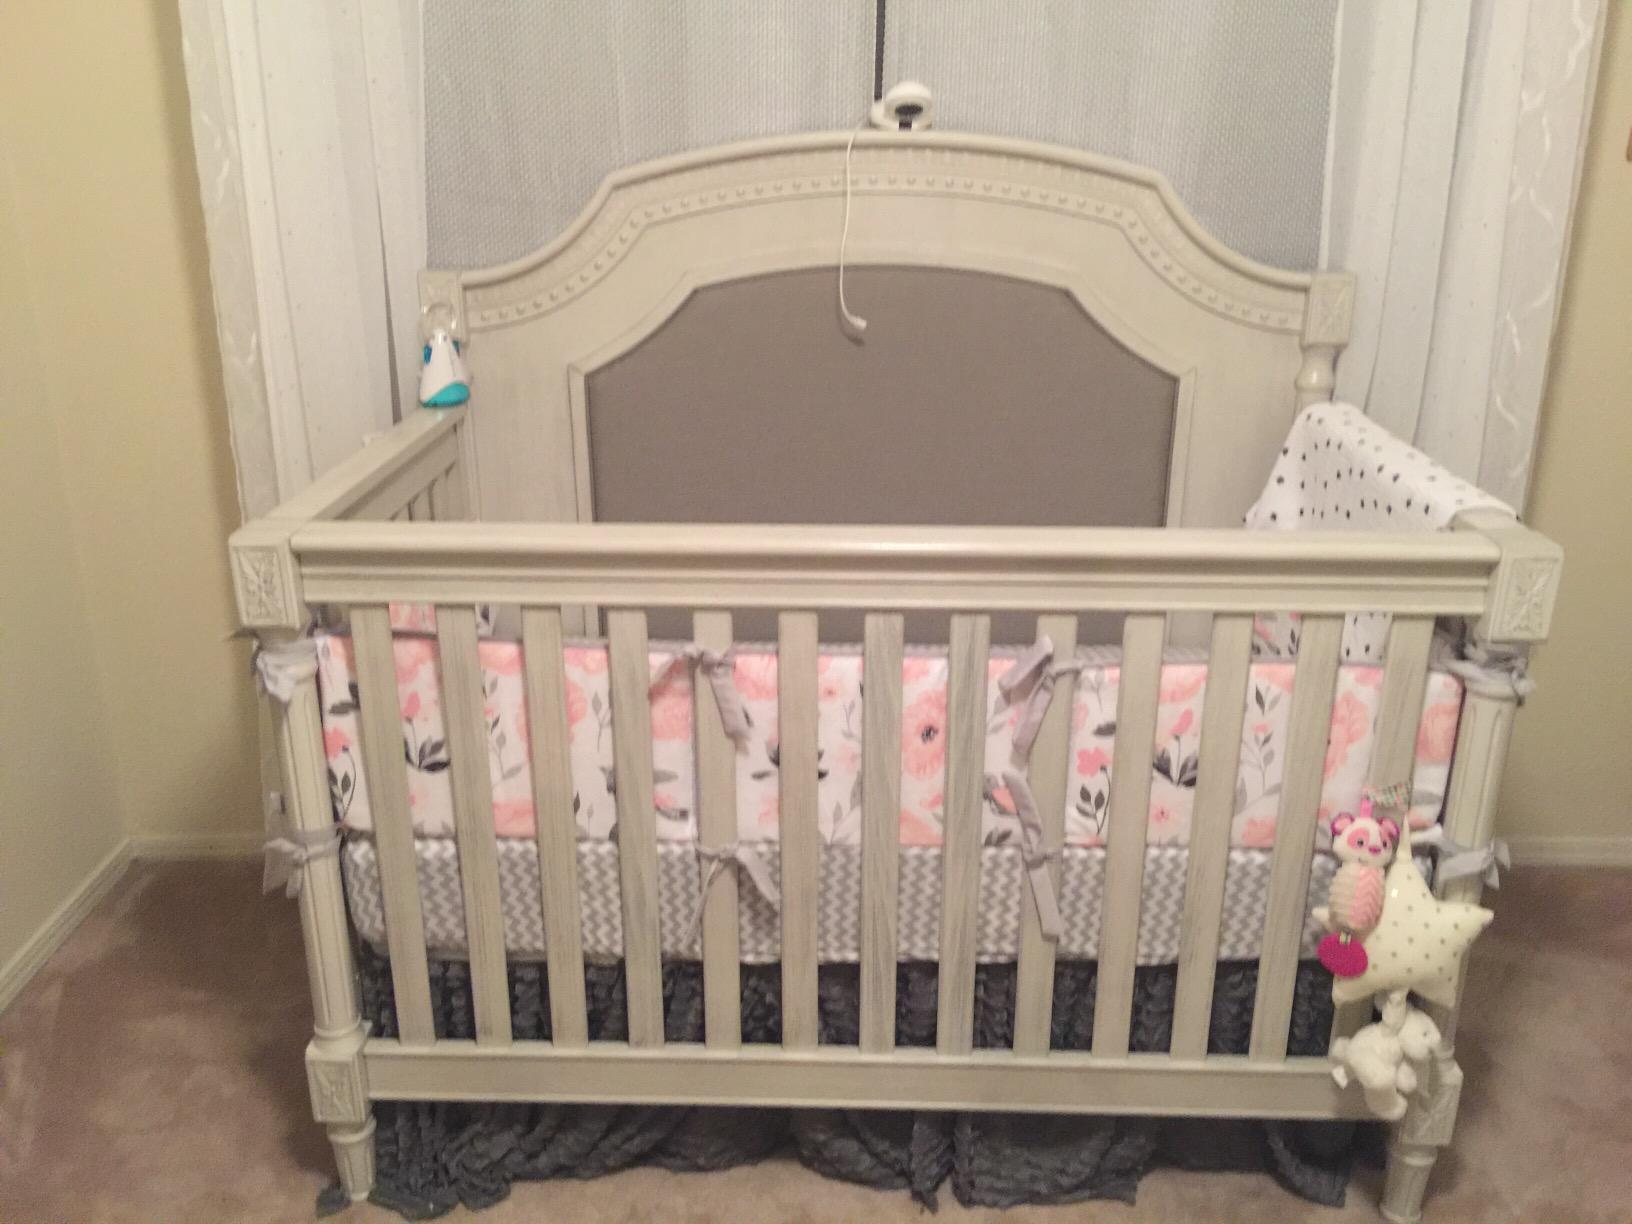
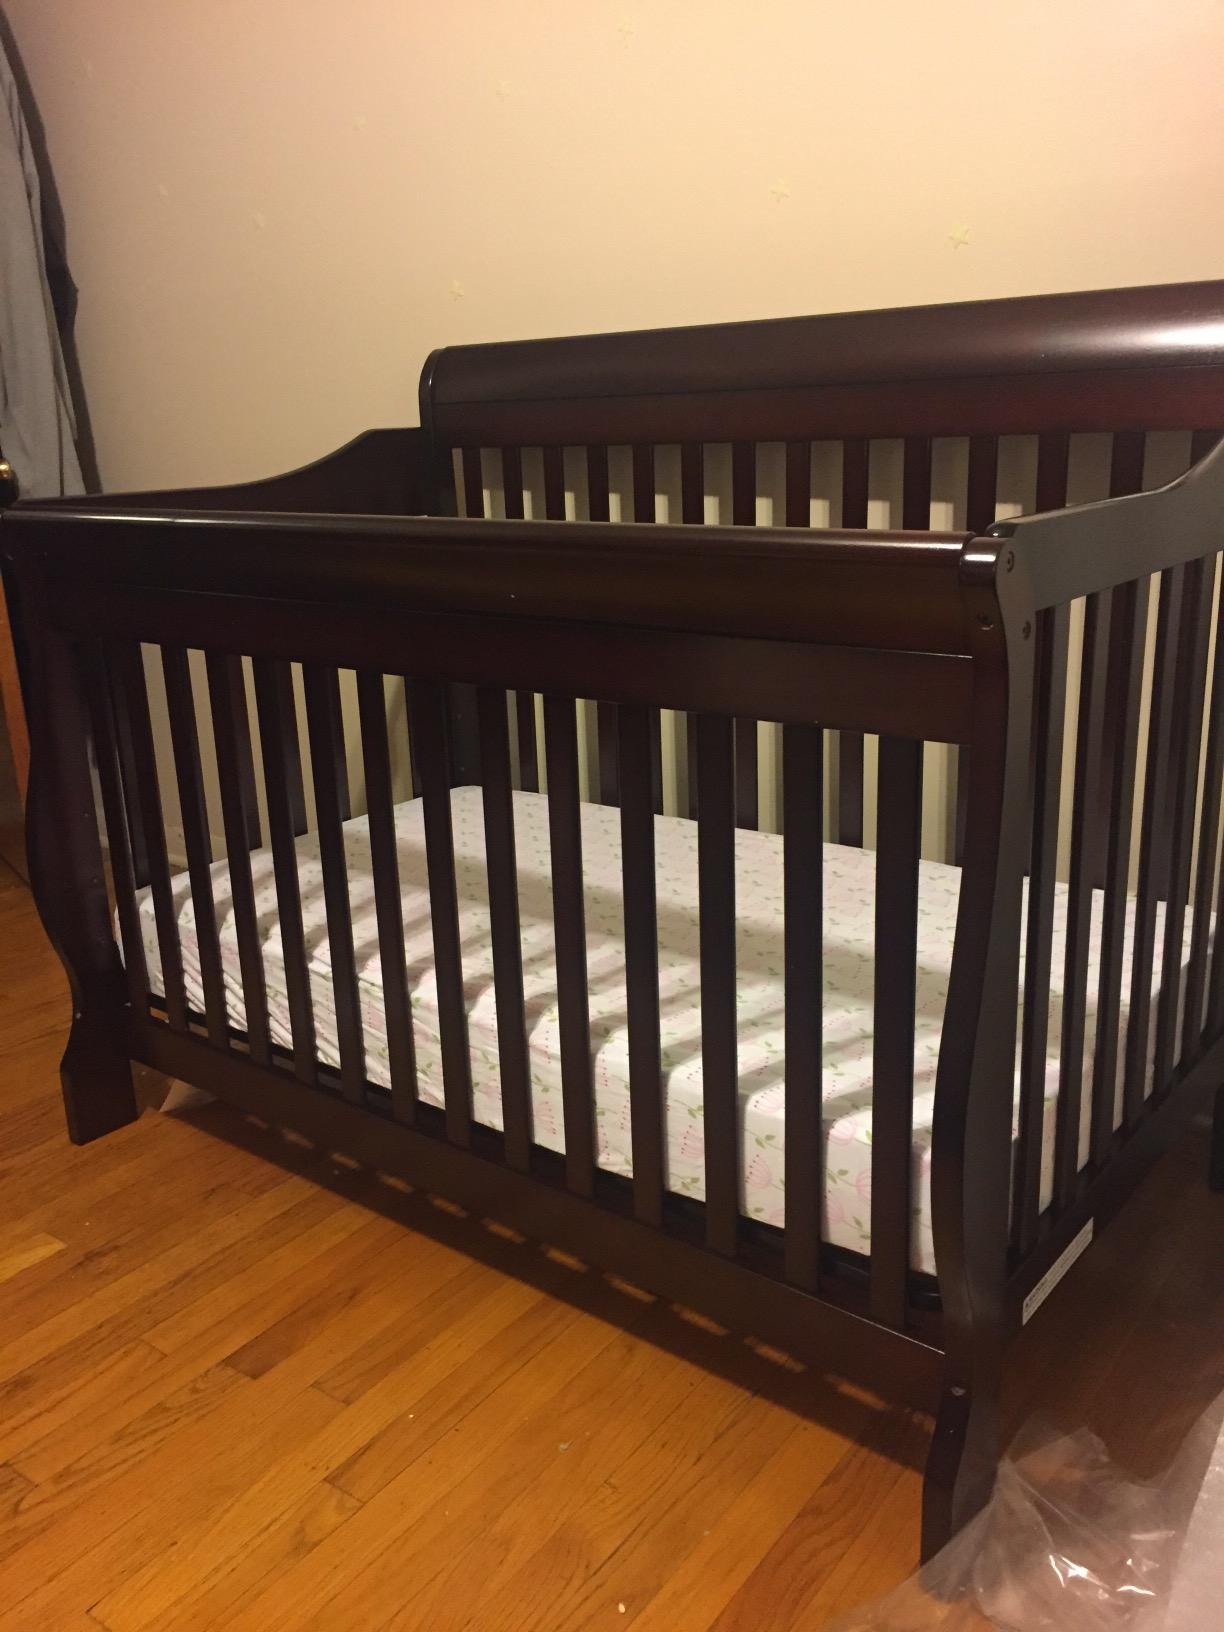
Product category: products_crib
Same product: no